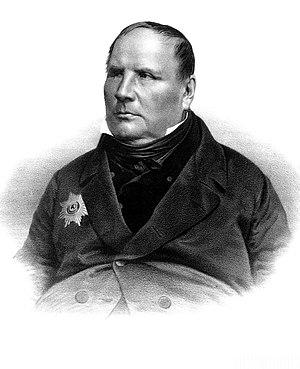
Le calcul des variations est, en mathématiques et plus précisément en analyse fonctionnelle, un ensemble de méthodes permettant de minimiser une fonctionnelle. Celle-ci, qui est à valeurs réelles, dépend d'une fonction qui est l'inconnue du problème. Il s'agit donc d'un problème de minimisation dans un espace fonctionnel de dimension infinie.
Mikhaïl Vassilievitch Ostrogradsky est un physicien et mathématicien russe d'origine ukrainienne, né le 24 septembre 1801 à Pachenna et mort le 1ᵉʳ janvier 1862 à Poltava.